Derrick Nnadi

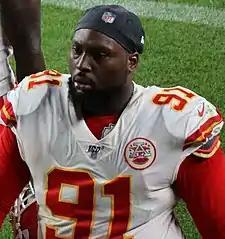
Nnadi with the Kansas City Chiefs in 2019

Derrick Nnadi (born May 9, 1996) is an American professional football defensive tackle for the New York Jets of the National Football League (NFL). He played college football for the Florida State Seminoles.